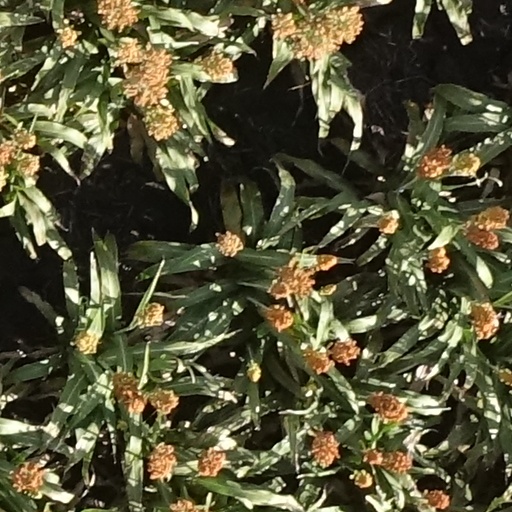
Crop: sorghum